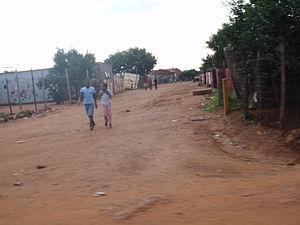
Tembisa est un township situé au nord de Kempton Park dans l'East Rand, province du Gauteng, en Afrique du Sud.